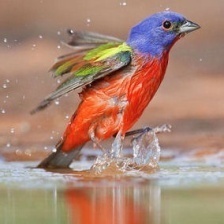
Species: PAINTED BUNTING
Scientific name: PASSERINA CIRIS
ImageNet parent category: indigo_bunting